Sciurumimus

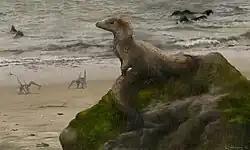
Life restoration of a juvenile "Sciurumimus", with two "Pterodactylus" in the background

"Sciurumimus" is known from a single holotype fossil that is exceptionally well-preserved, with full skeleton in complete articulation along with fine details of soft tissue. It is comparable in size and proportions to the juvenile coelurosaur "Juravenator", although differs significantly in several anatomical details. The skull of "Sciurumimus" is proportionally large, at 156% of the length of the femur and longer than the cervical vertebrae series. These body proportions, along with short forelimbs, lack of fusion in the skeleton, and regular tooth morphology indicate the specimen represents a very young, probably early-posthatchling individual.